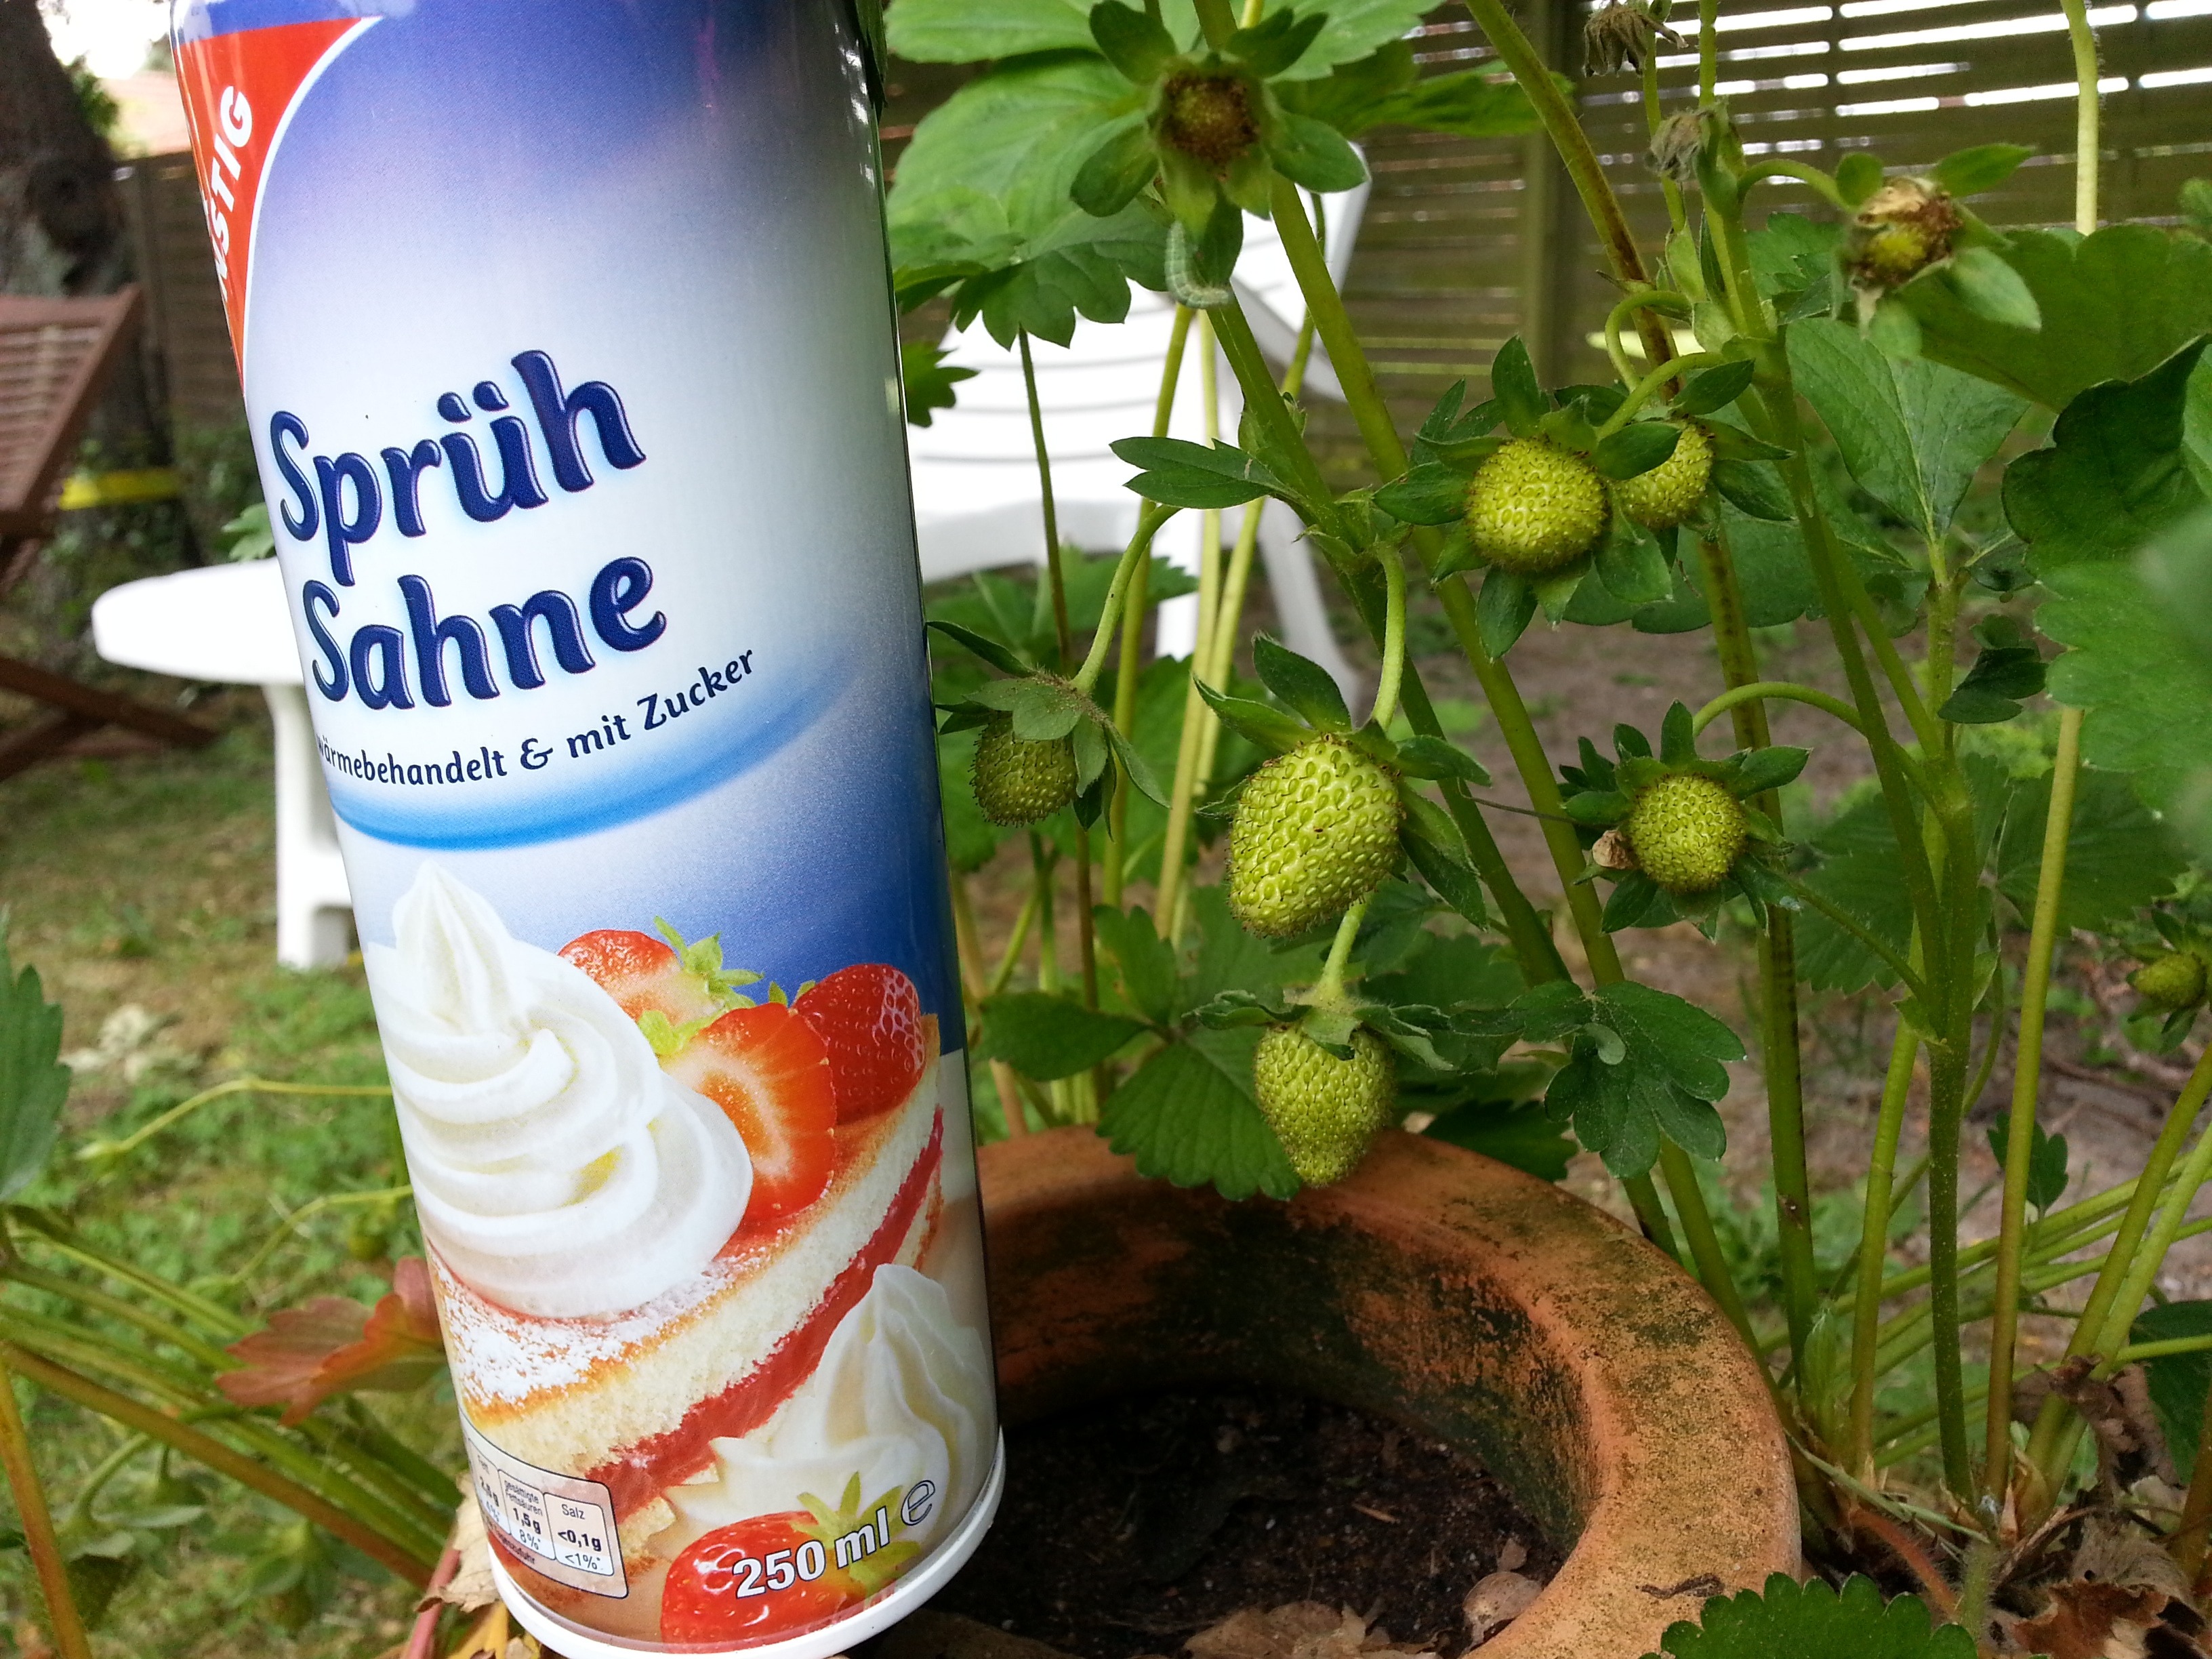
plant, fruit, sweet, flower, food, produce, drink, cream, strawberry, juice, fruits, strawberries